Grumman F-14 Tomcat

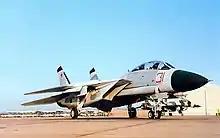
F-14A Tomcat of NFWS (TOPGUN) NAS Miramar c. 1993

The final variant of the F-14 was the F-14D Super Tomcat, first delivered in 1991. As with the F-14B, the F-14D was equipped with the F110-GE-400 engines. It also included newer digital avionics systems including a glass cockpit and replaced the AWG-9 with the newer AN/APG-71 radar. Other systems included the Airborne Self Protection Jammer (ASPJ), Joint Tactical Information Distribution System (JTIDS), SJU-17(V) Naval Aircrew Common Ejection Seats (NACES), and Infrared search and track (IRST). A total of 37 new aircraft were completed, and 18 F-14A models were upgraded to D-models, designated F-14D(R) for a rebuild. Starting in 2005, some F-14Ds received the ROVER III upgrade.